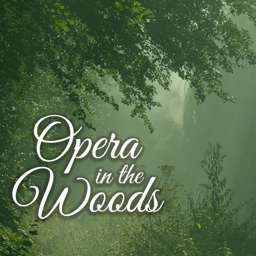
opera in the person graphic